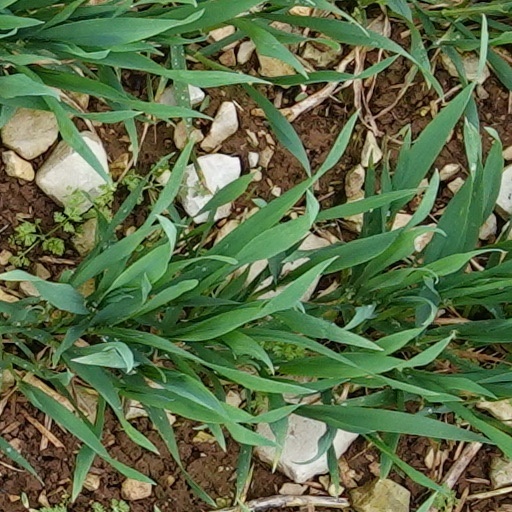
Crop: wheat